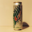
Label: can